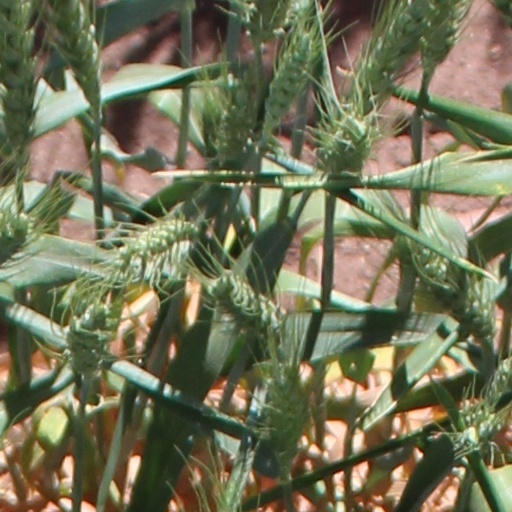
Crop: wheat